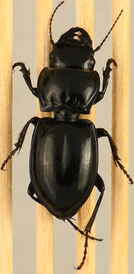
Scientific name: Pasimachus elongatus
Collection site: Central Plains Experimental Range NEON (CPER), plot CPER_006